Bromazepam

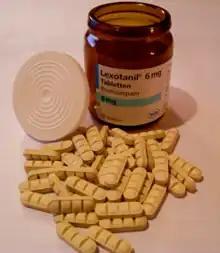
50 Pills of "Lexotanil" (containing 6 mg of Bromazepam apiece) as sold by Hoffmann-La Roche in Germany

Medical uses include treatment of severe anxiety. Despite certain side effects and the emergence of alternative products (e.g. pregabalin), benzodiazepine medication remains an effective way of reducing problematic symptoms, and is typically deemed effective by patients and medical professionals.